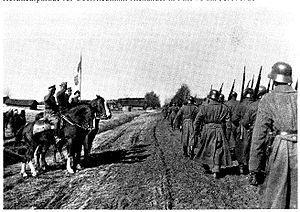
La Baltische Landeswehr fut entre 1918 et 1920, une unité militaire constituant les forces armées officielles du Duché balte uni puis de la république lettone lors de sa première année d'indépendance. Elle était majoritairement constituée de volontaires germano-baltes. Au cours d'un conflit inégal et sporadique, ayant pour partie trait à une guerre civile, l'unité fut principalement amenée à combattre les troupes bolchéviques qui devaient ensuite devenir l'Armée rouge.